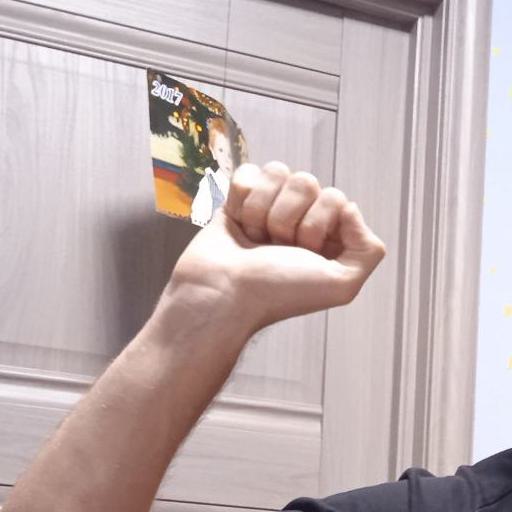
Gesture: fist